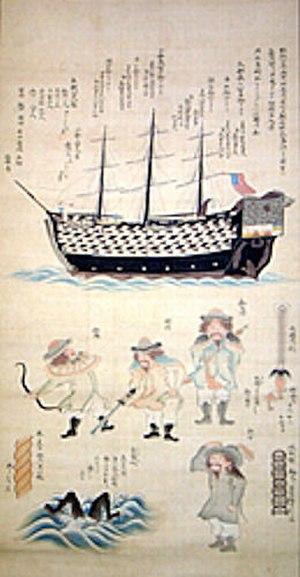
James Biddle, de la famille Biddle, frère du banquier Nicholas Biddle et neveu du capitaine Nicholas Biddle, était un commodore américain. Son navire amiral était le USS Columbus.